Curaçao (liqueur)

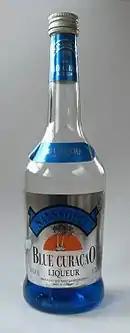
A bottle of blue curaçao

To make the liqueur, Senior and Co soak the laraha in alcohol and water for several days, after which the peel is removed and placed in a gunny bag. Spices are added, and the bag is hung in a heated 120-year-old copper still with 96% alcohol for three days. After one day cooling, water is added and the mixture is distilled for three days. The liqueur has an orange-like flavour with varying degrees of bitterness. It is naturally colourless, but colouring, most commonly blue (often E133 brilliant blue) or orange, is often added to confer an exotic appearance to cocktails and other mixed drinks.